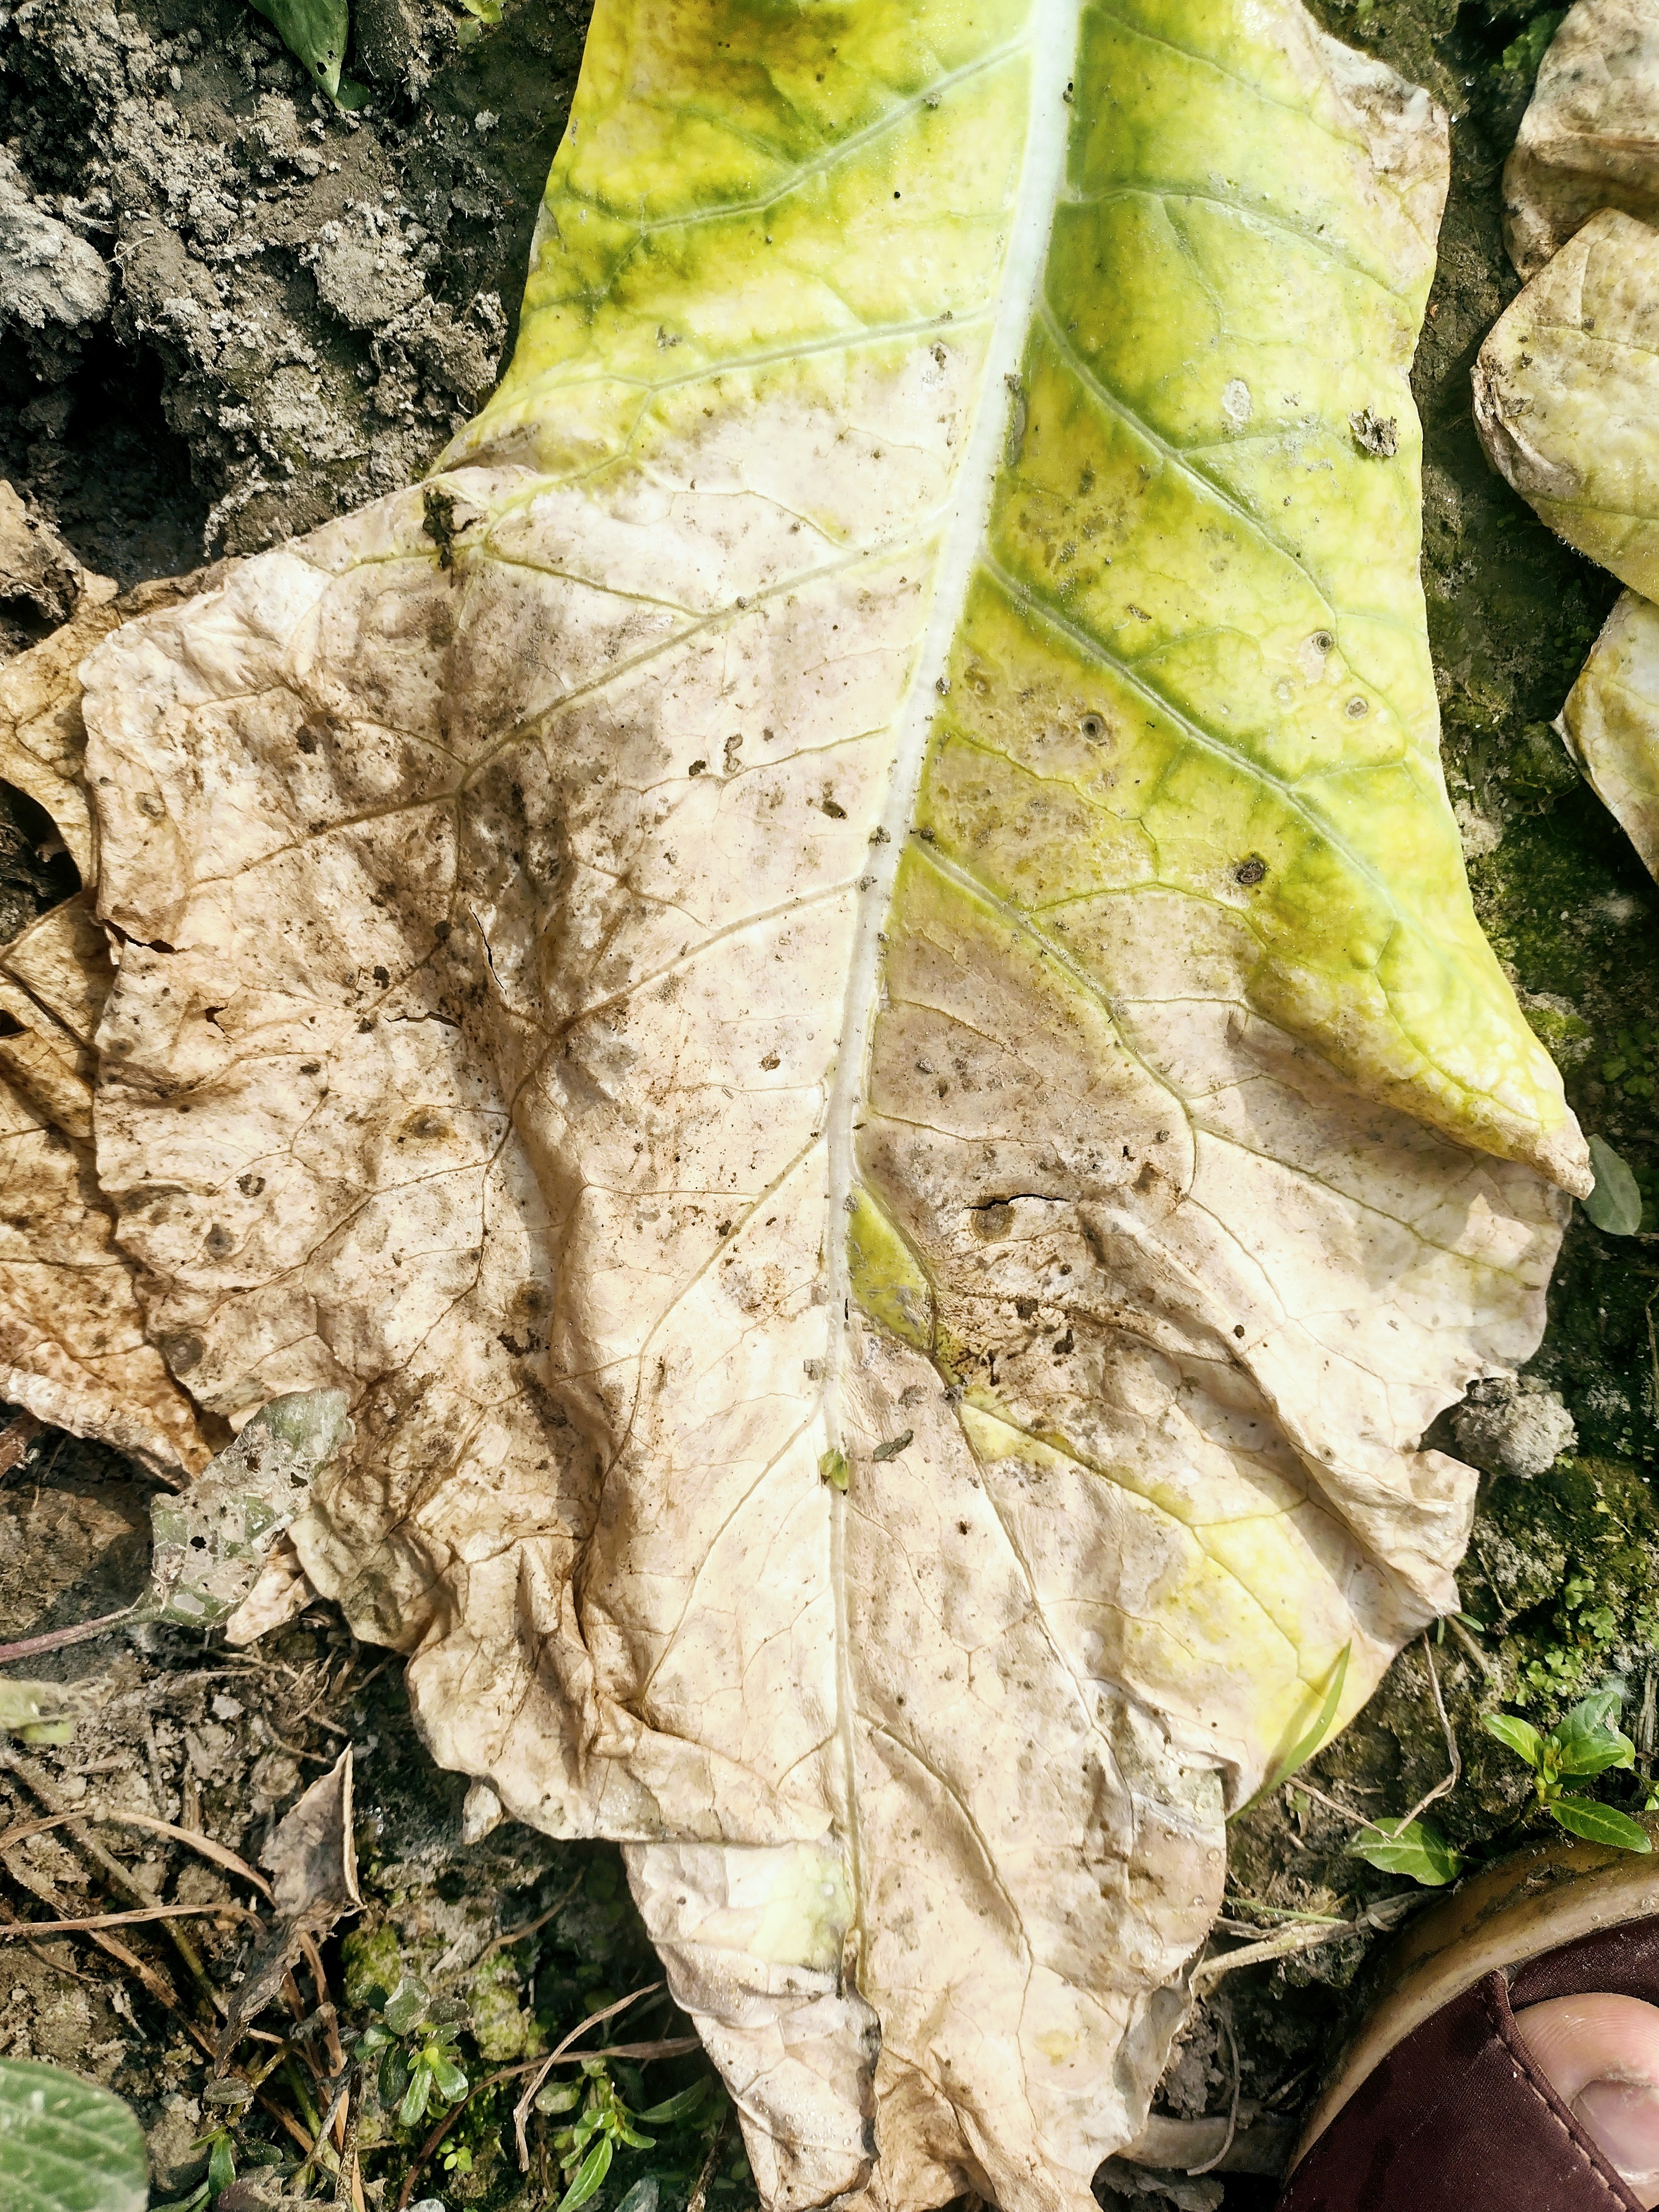
Label: Downy Mildew